Mona Lisa and the Blood Moon

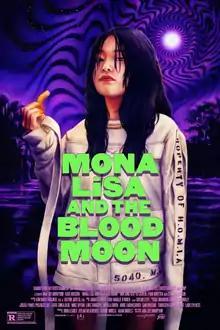
Theatrical release poster

Mona Lisa and the Blood Moon is a 2021 American fantasy thriller film written and directed by Ana Lily Amirpour. It stars Kate Hudson, Jun Jong-seo, Ed Skrein, Evan Whitten, and Craig Robinson.